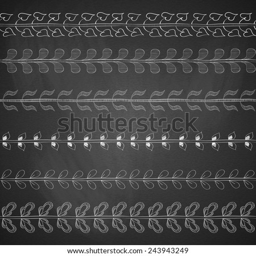
defunct organisation doodles floral elements drawn with chalk on a blackboard .